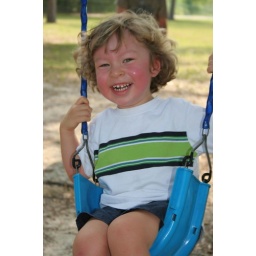
G's swinging on Papa's big tree swing (his face is so red because it was around 100 degrees) 5/29